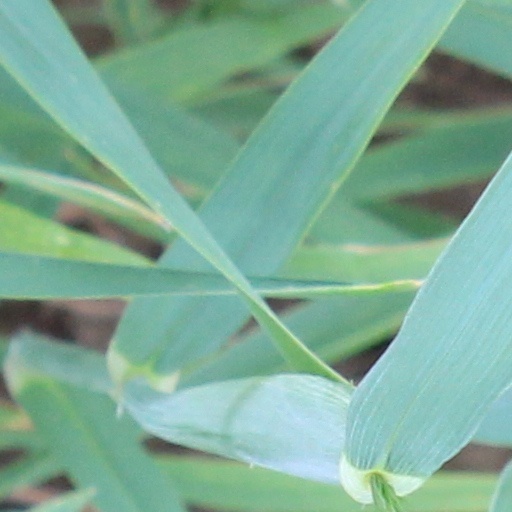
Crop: wheat